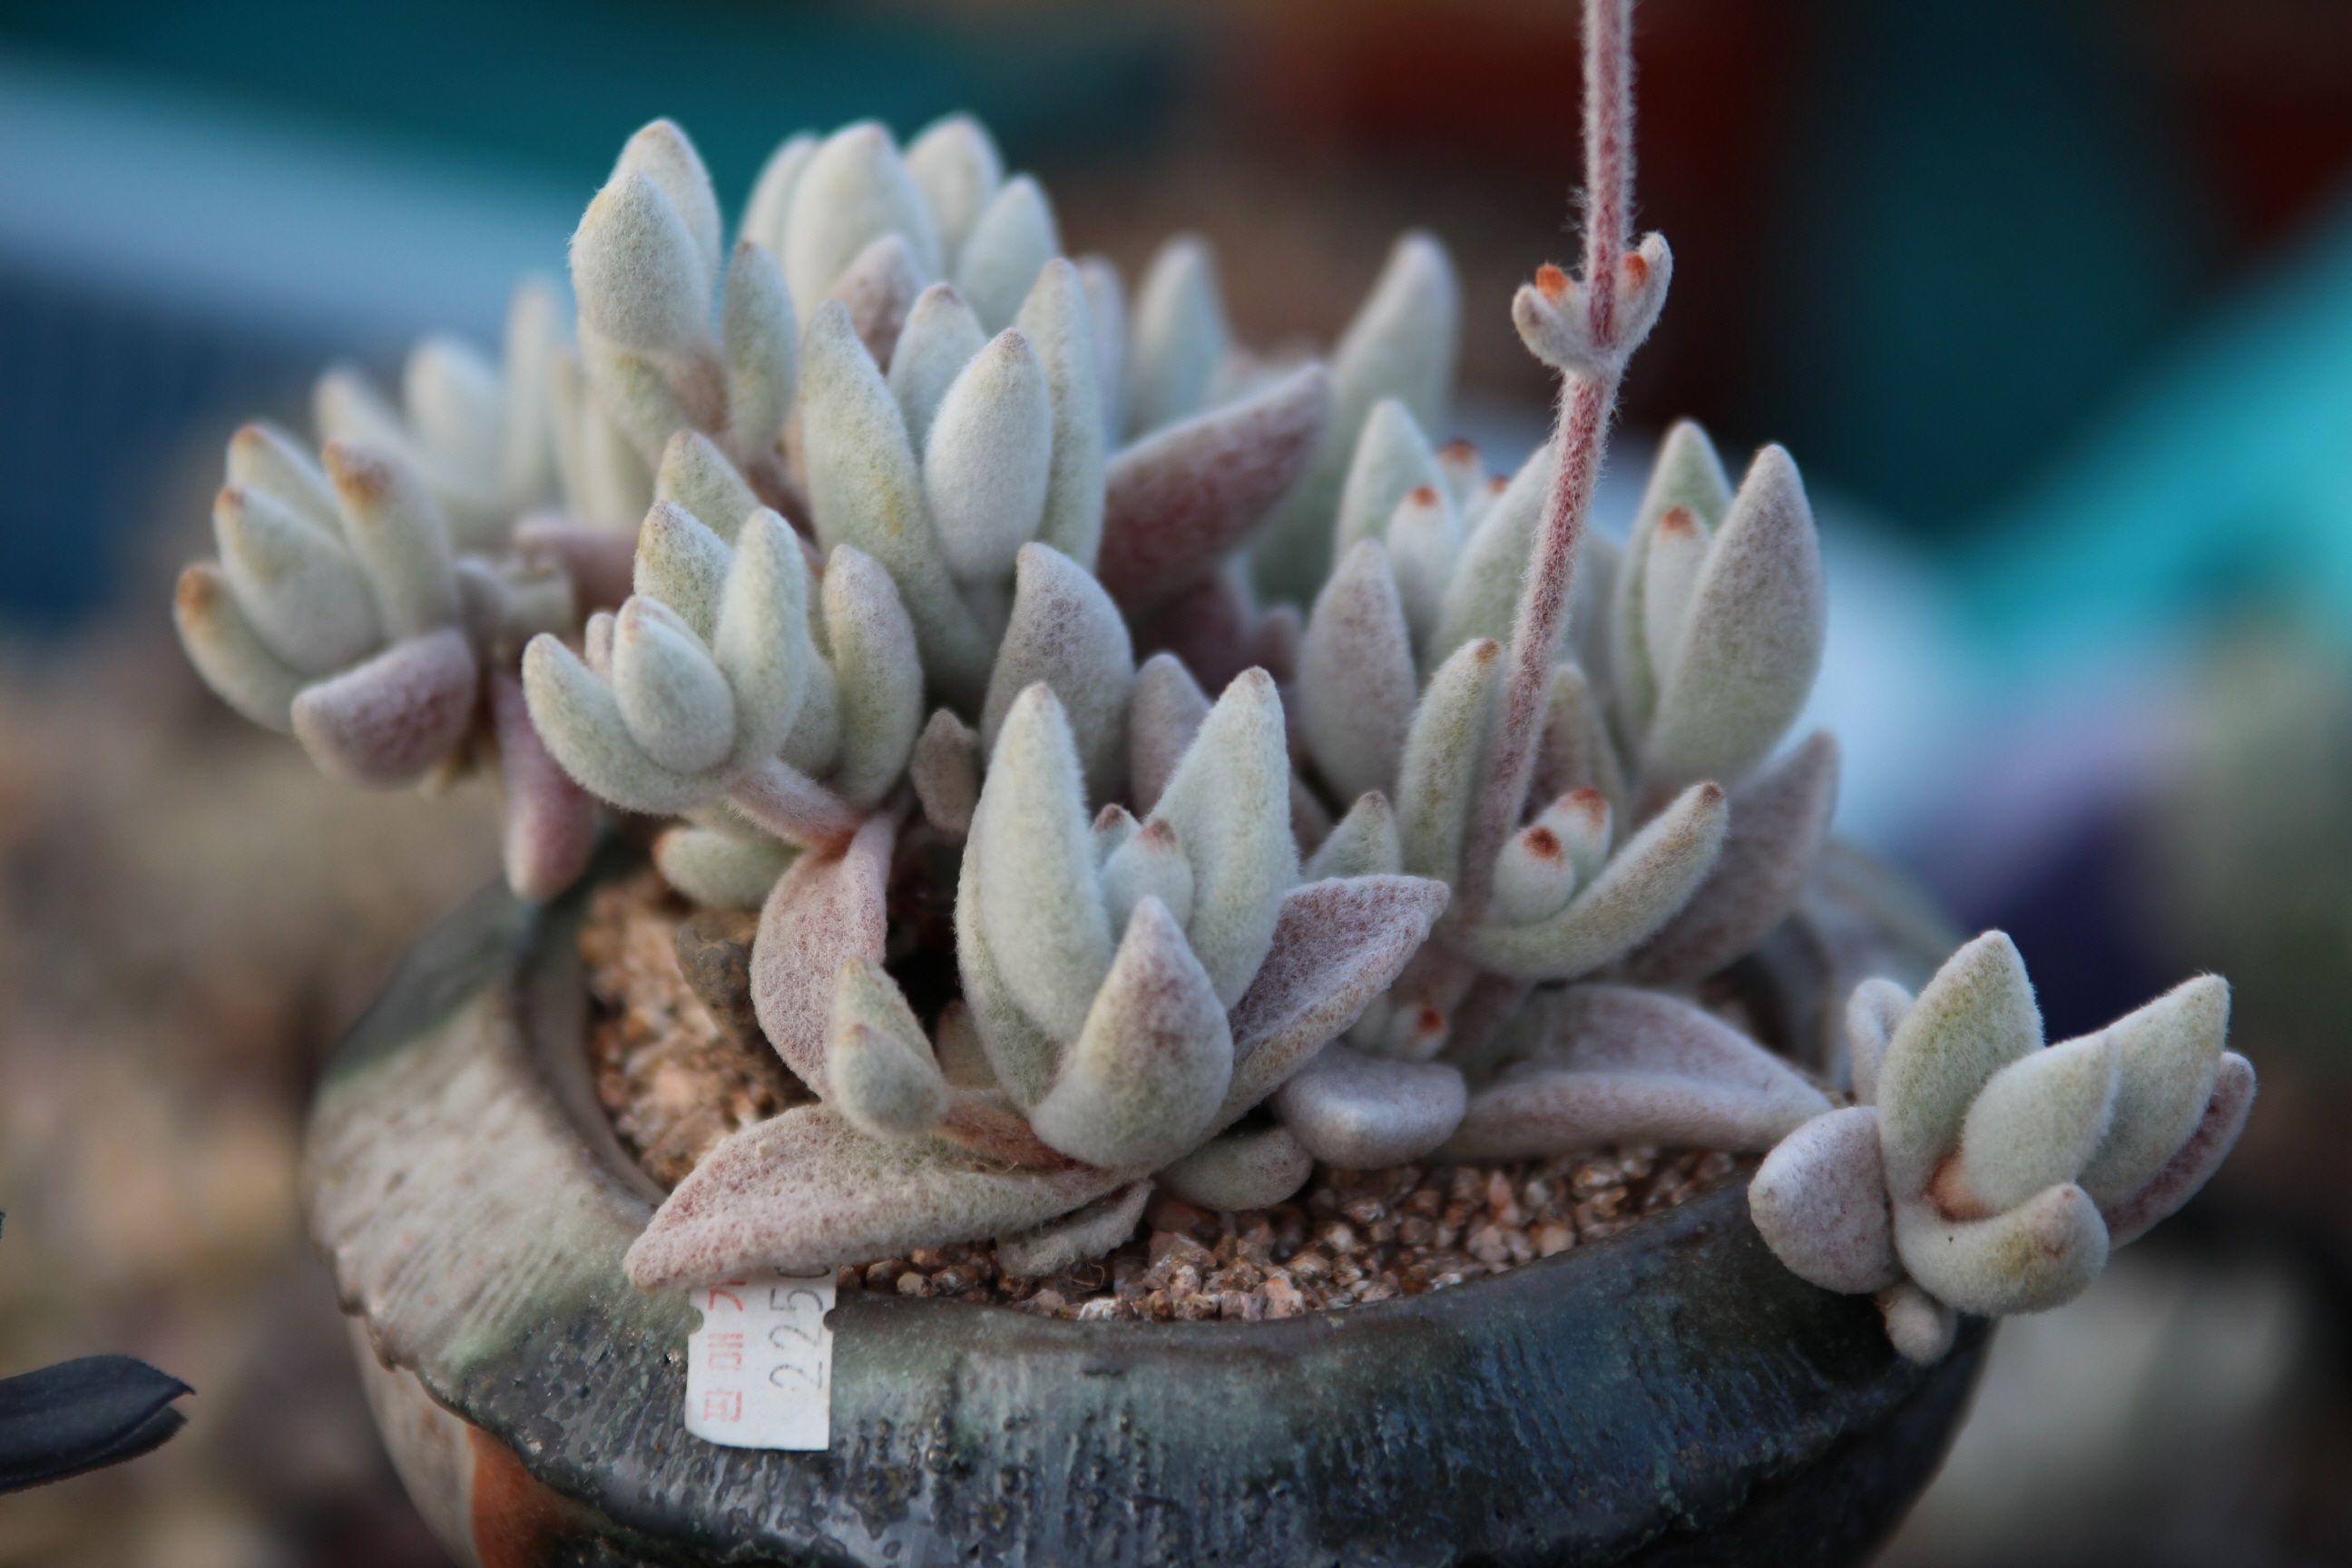
nature, cactus, plant, flower, botany, succulent, garden, flora, greenhouse, potted plant, plants, flowers, makro, botanical garden, macro photography, flowering plant, affix, a flower garden, a fleshy plant, fleshy in this, mini potted, land plant